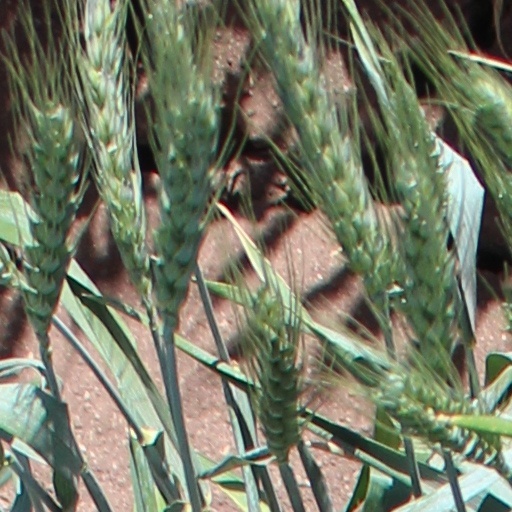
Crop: wheat